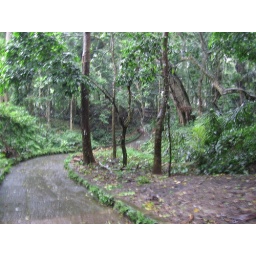
The sacred monkey forest in Mengwi